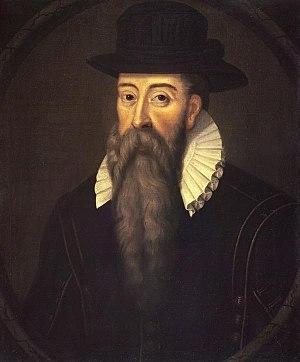
John Erskine, 1ᵉʳ comte de Mar, est régent d'Écosse de 1571 à 1572.